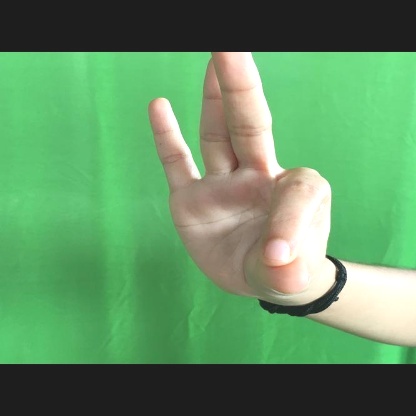
Mudra: Hamsasyam